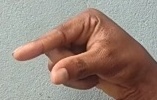
ASL sign: Q